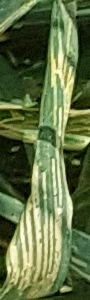
Label: Wheat___Yellow_Rust